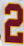
Number: 2